Tram accident

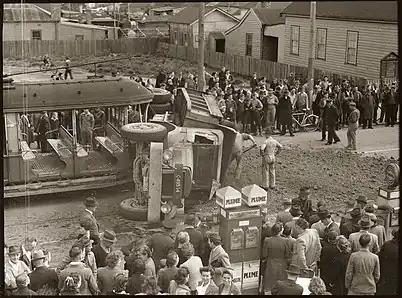
Collision between truck and tram on Sydney's original tram network

Trams coming to a sudden stop may cause injuries to passengers on board. Passengers may also slip, trip or fall on the tram or the tram platform. Blind passengers may particularly be at risk of falling off a tram or getting injured by closing doors. In areas of overcrowded tram systems, illegal passengers are in danger of falling off or being trapped between tram cars. Fire aboard a tram puts passengers at risk of severe injury or death.